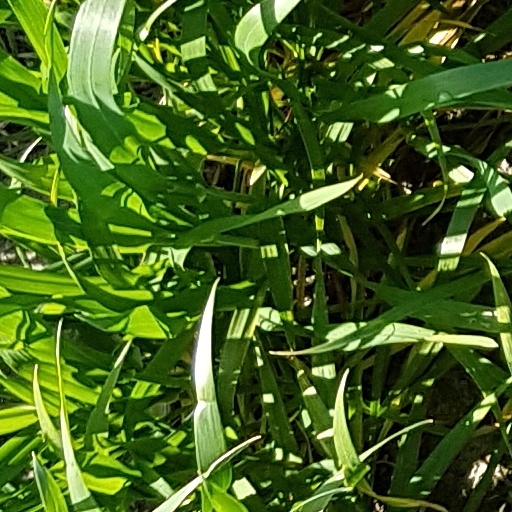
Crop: wheat